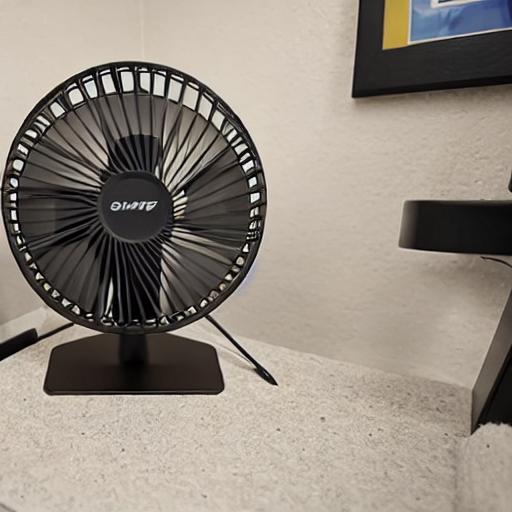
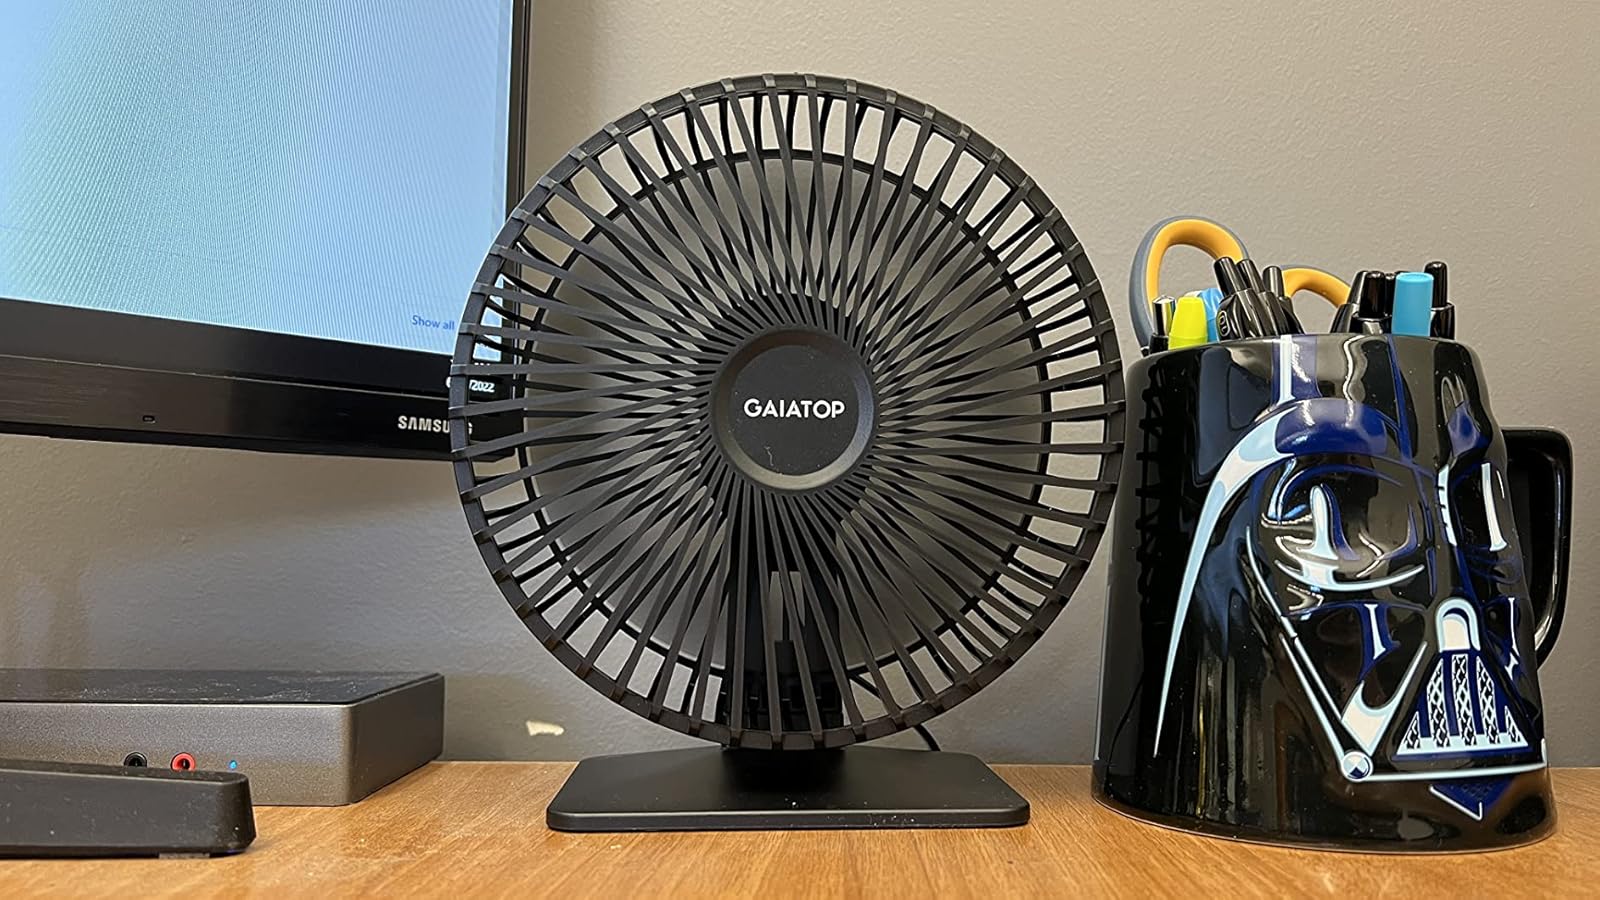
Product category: fan
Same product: no